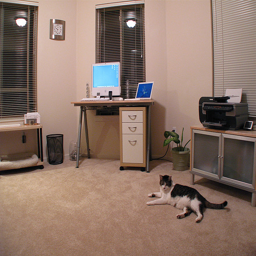
A cat laying on the floor in what appears to be a home office
A cat is laying on the carpet of a computer room
A cat sitting on the floor in front of a computer and a desk.
A cat is resting in a sparsely furnished office or living room.
A home office where a cat is lounging on the floor.